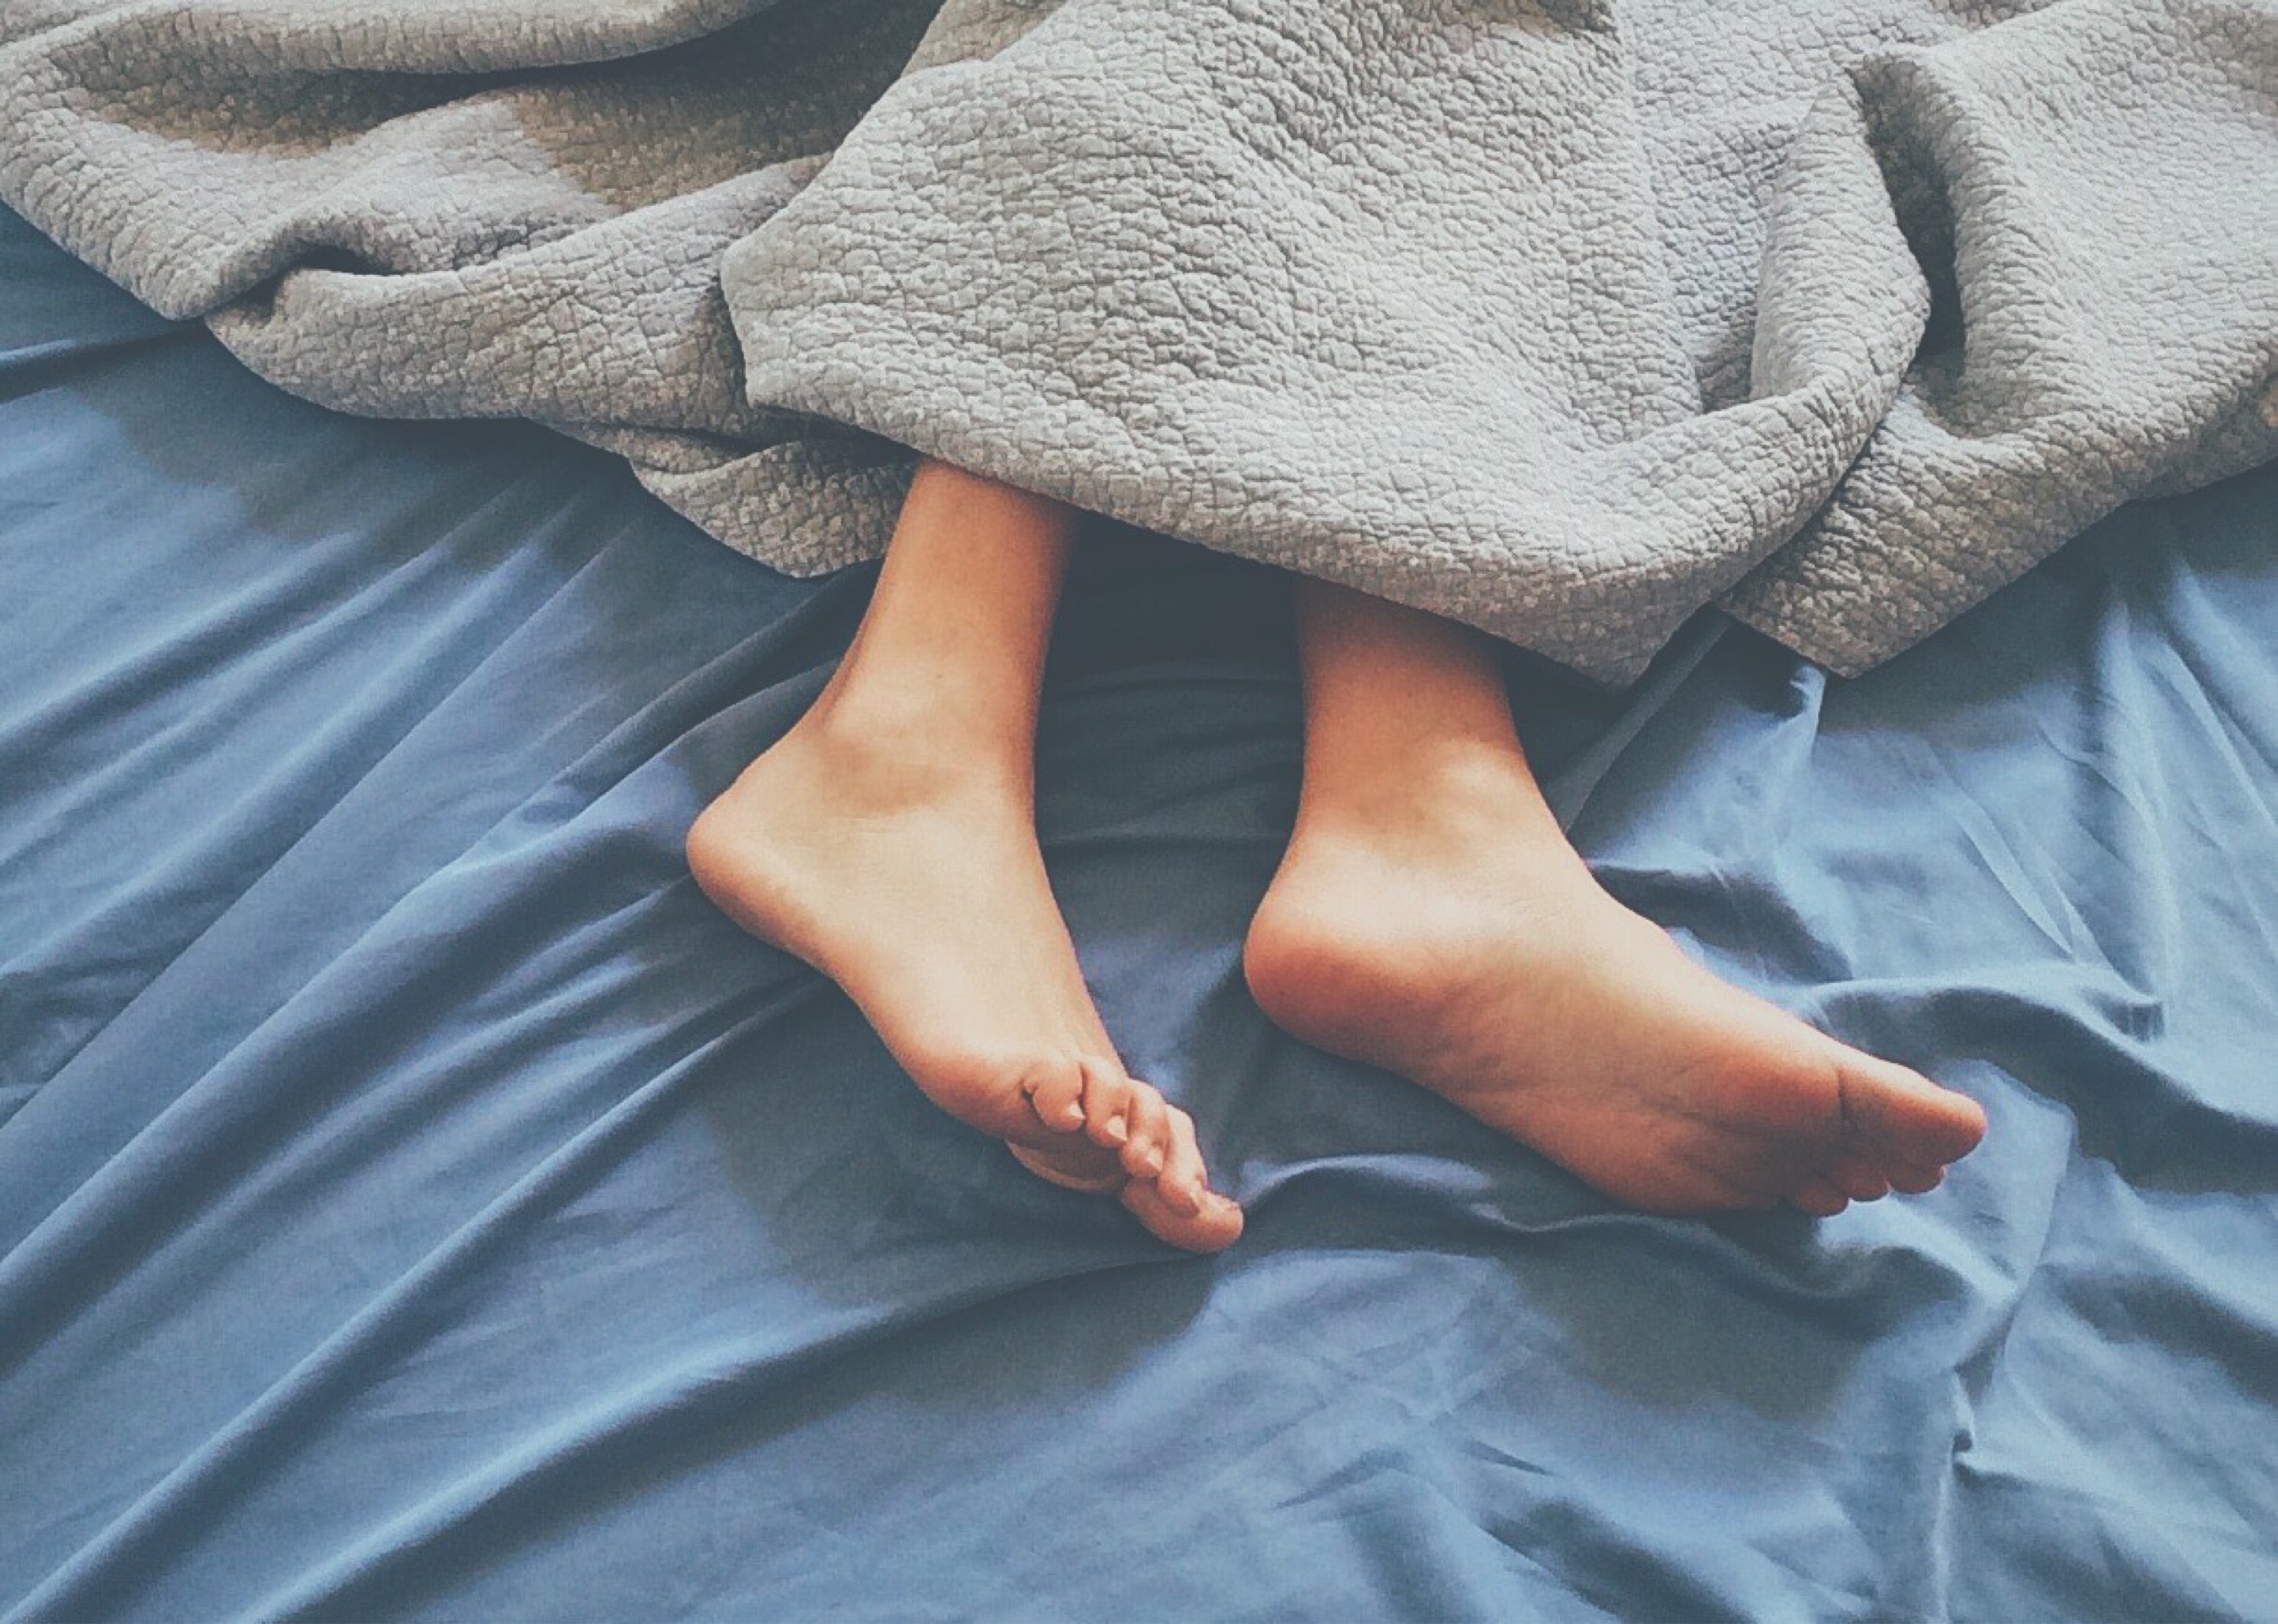
hand, shoe, feet, leg, finger, cozy, arm, human body, sleep, dress, bed, footwear, skin, comfortable, sense